Motoda Hajime

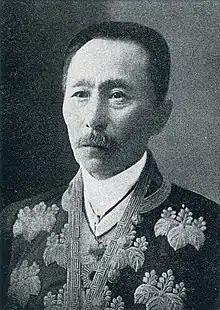
Motoda Hajime in 1932

was a Japanese politician and cabinet minister in the Meiji, Taishō and early Shōwa periods of the Japan.